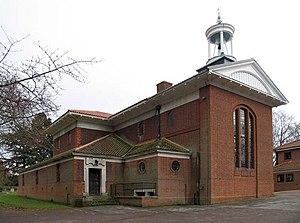
Knebworth est un village situé dans le comté de Hertfordshire, Angleterre. Il est situé sur la Grande route du Nord entre Stevenage et Woolmer Green.